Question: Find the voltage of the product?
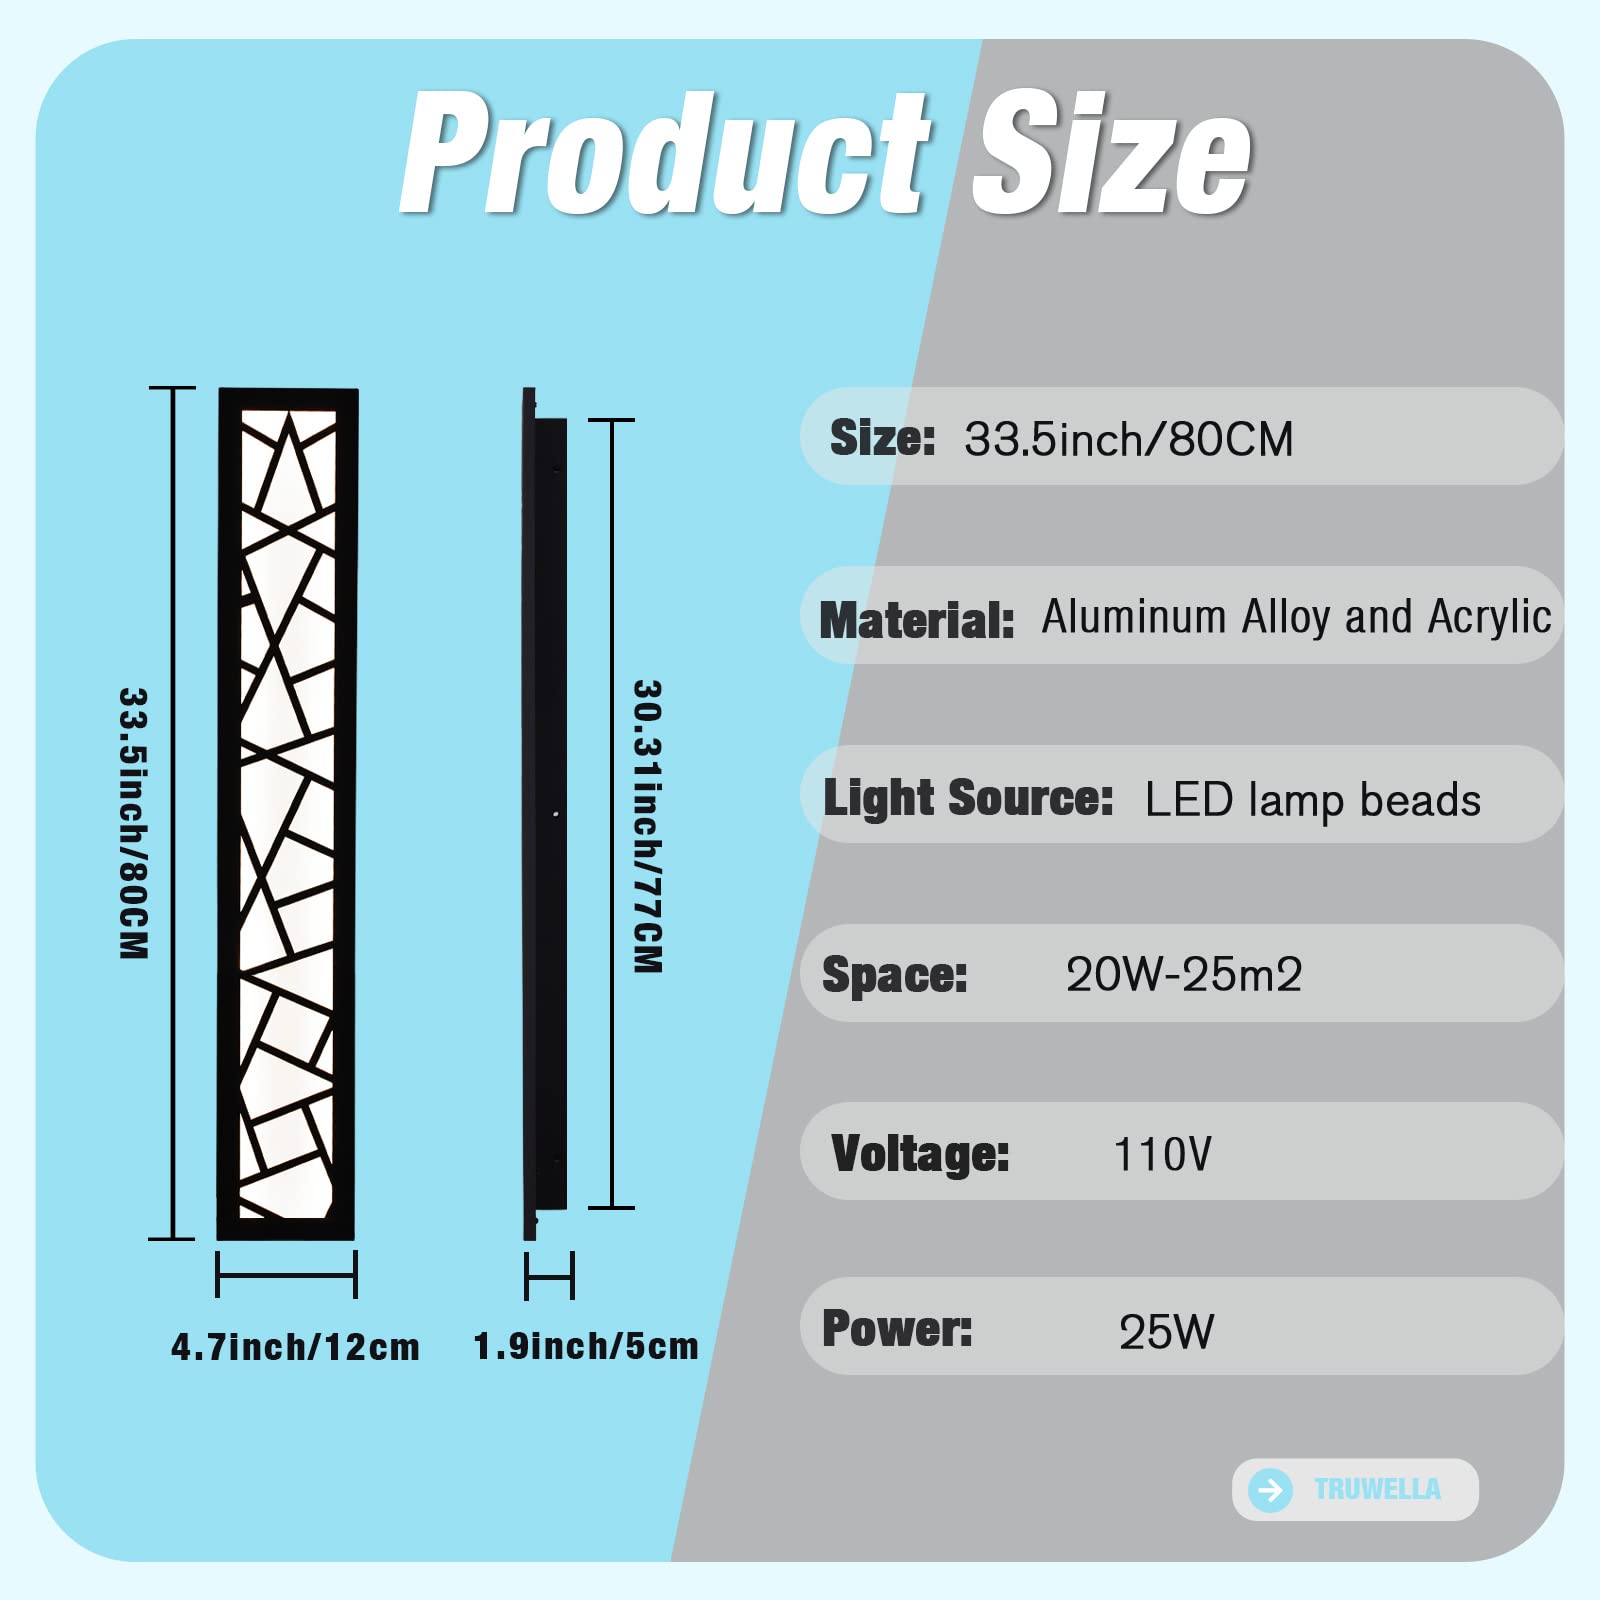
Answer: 110.0 volt